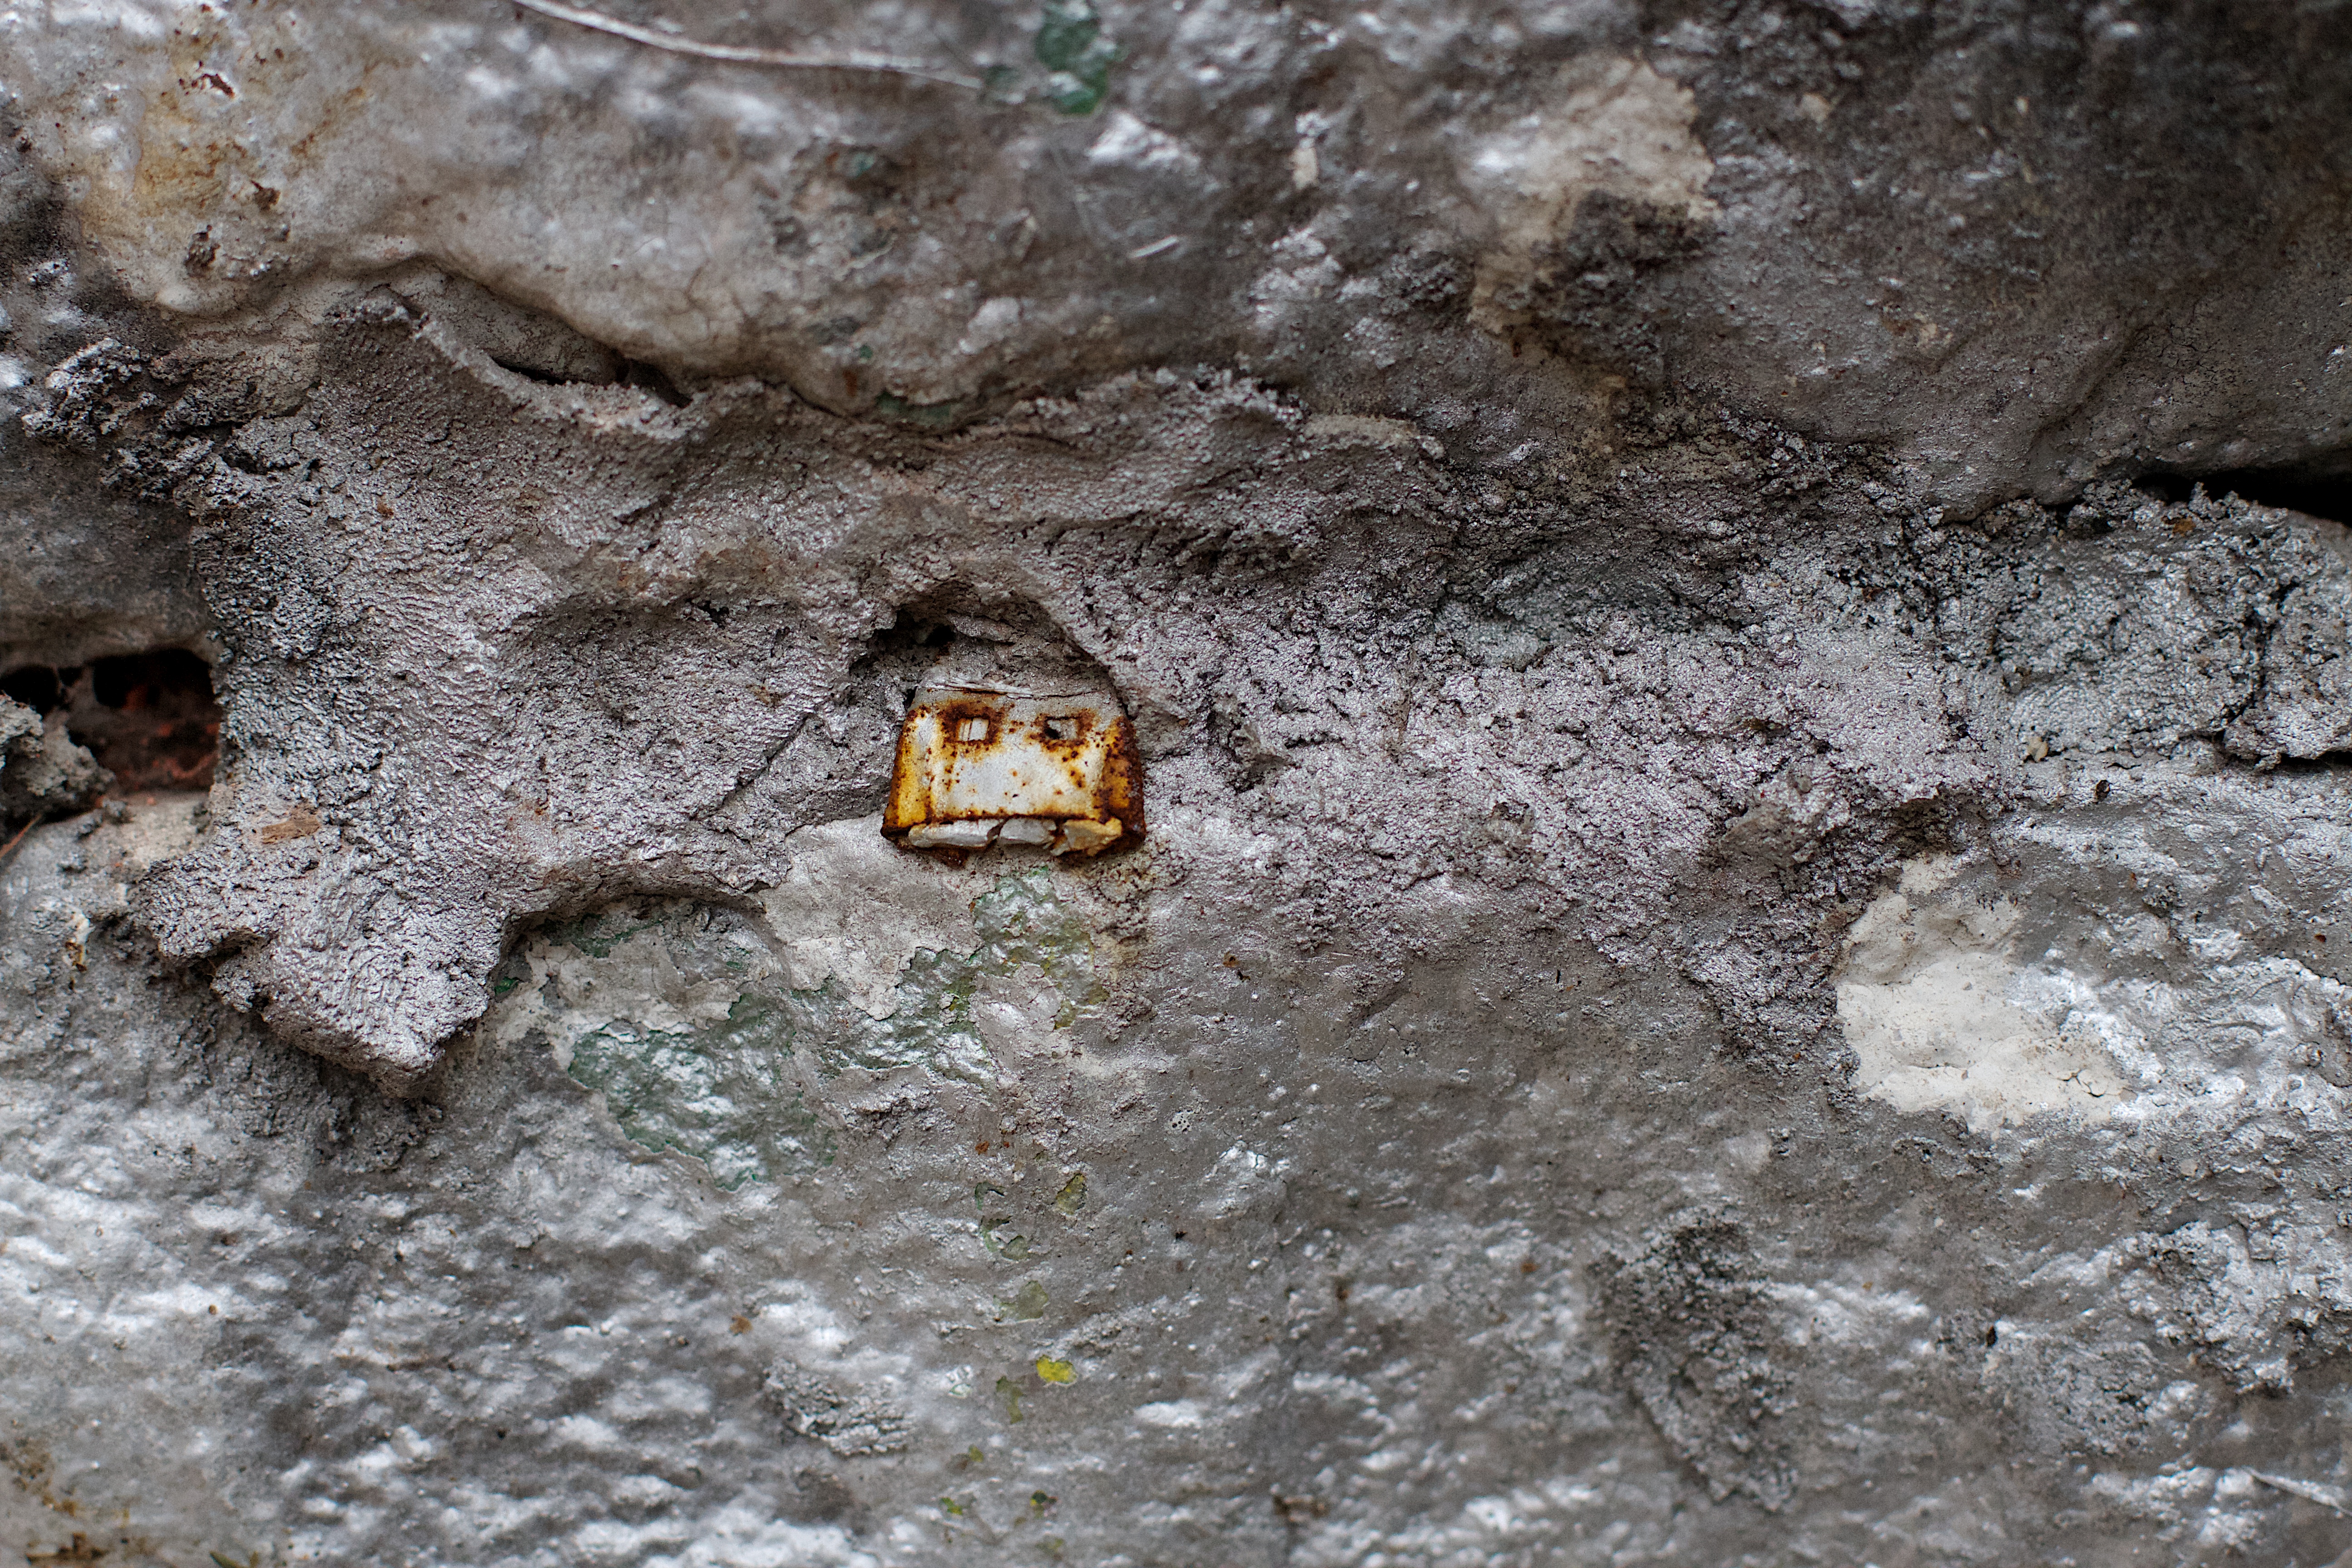
rock, texture, wall, soil, terrain, material, geology, deaddrop, ancient history